Johann Sioly

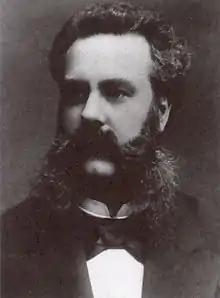

Johann Sioly (26 March 1843 – 8 April 1911) was an Austrian folksinger and Wienerlied composer.